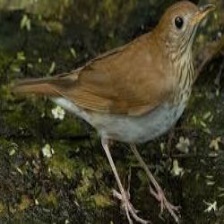
Species: VEERY
Scientific name: CATHARUS FUSCESCENS